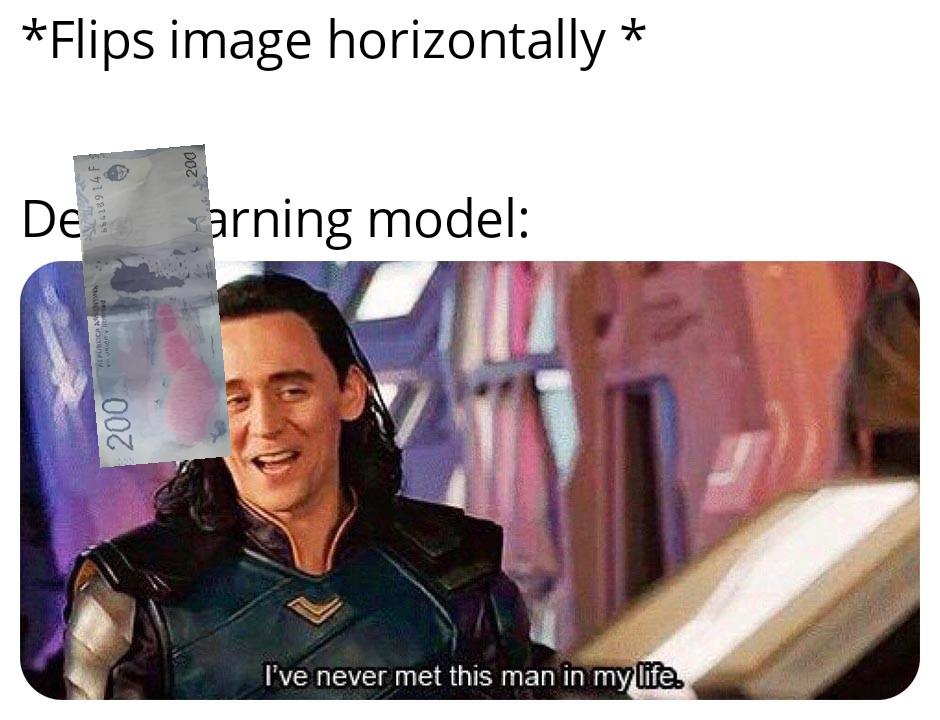
Denominación: 200